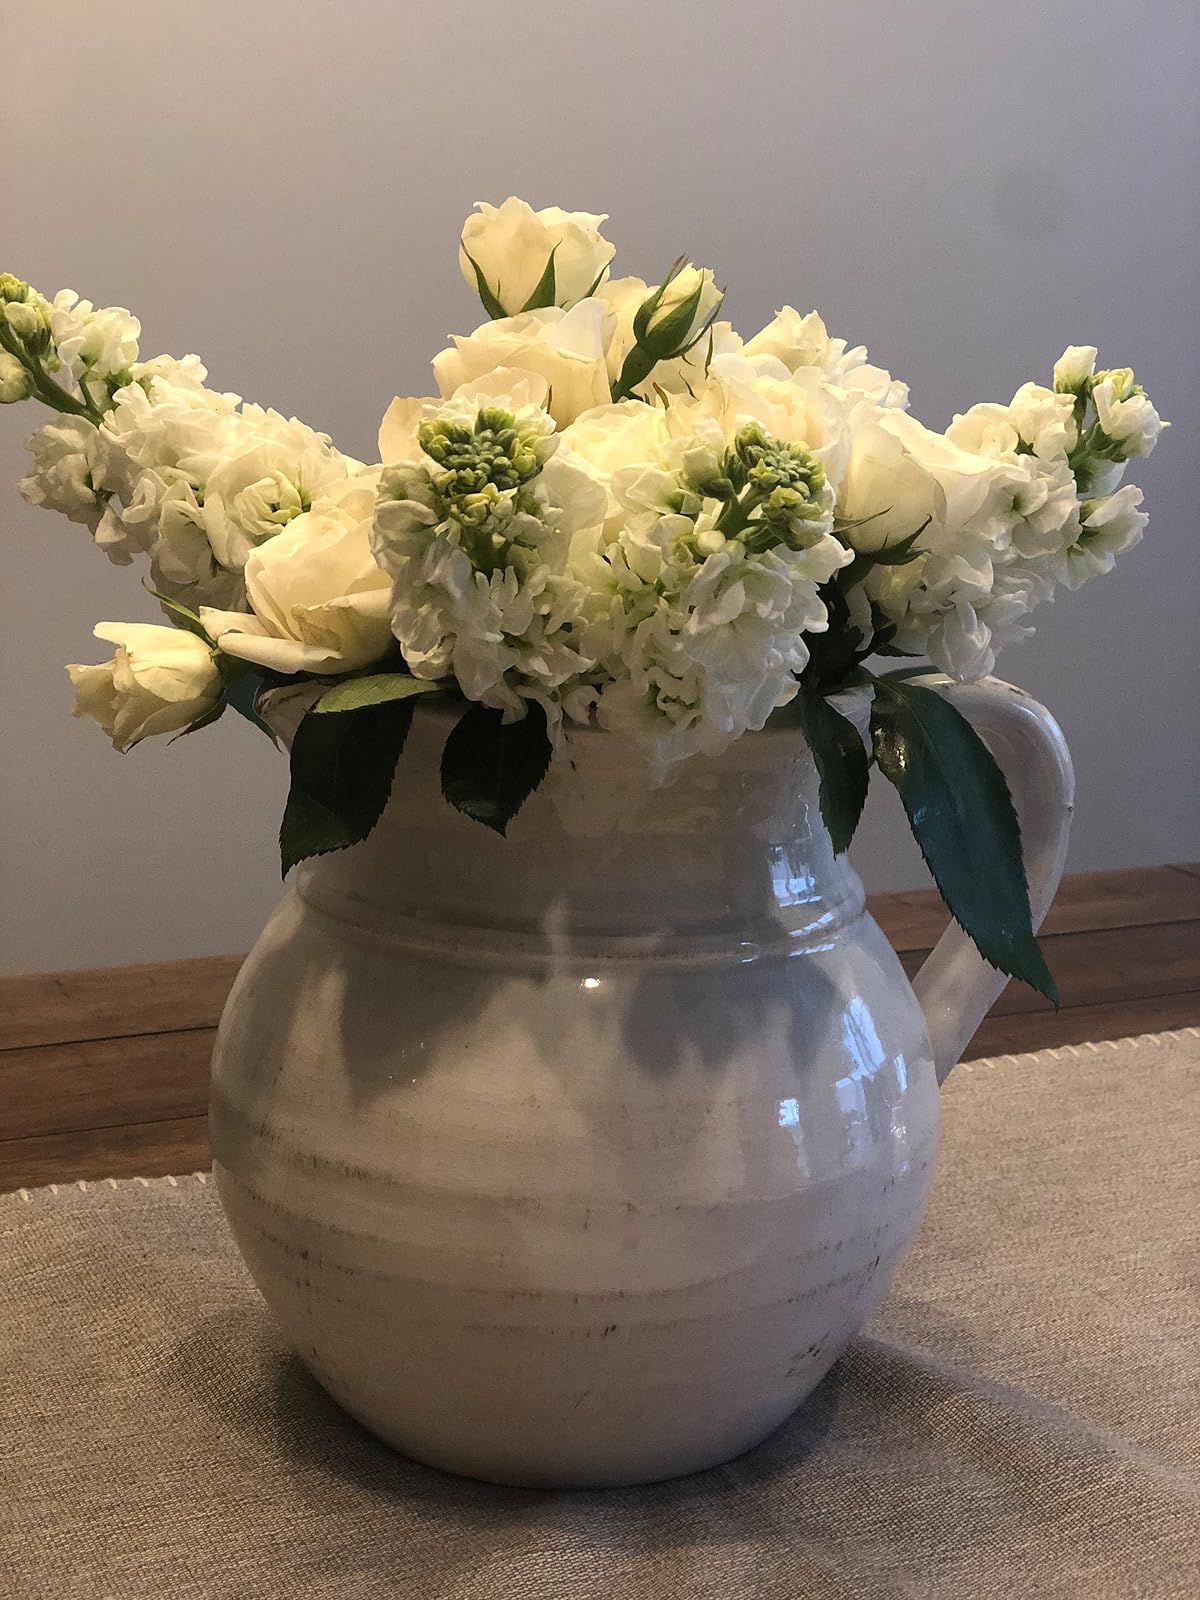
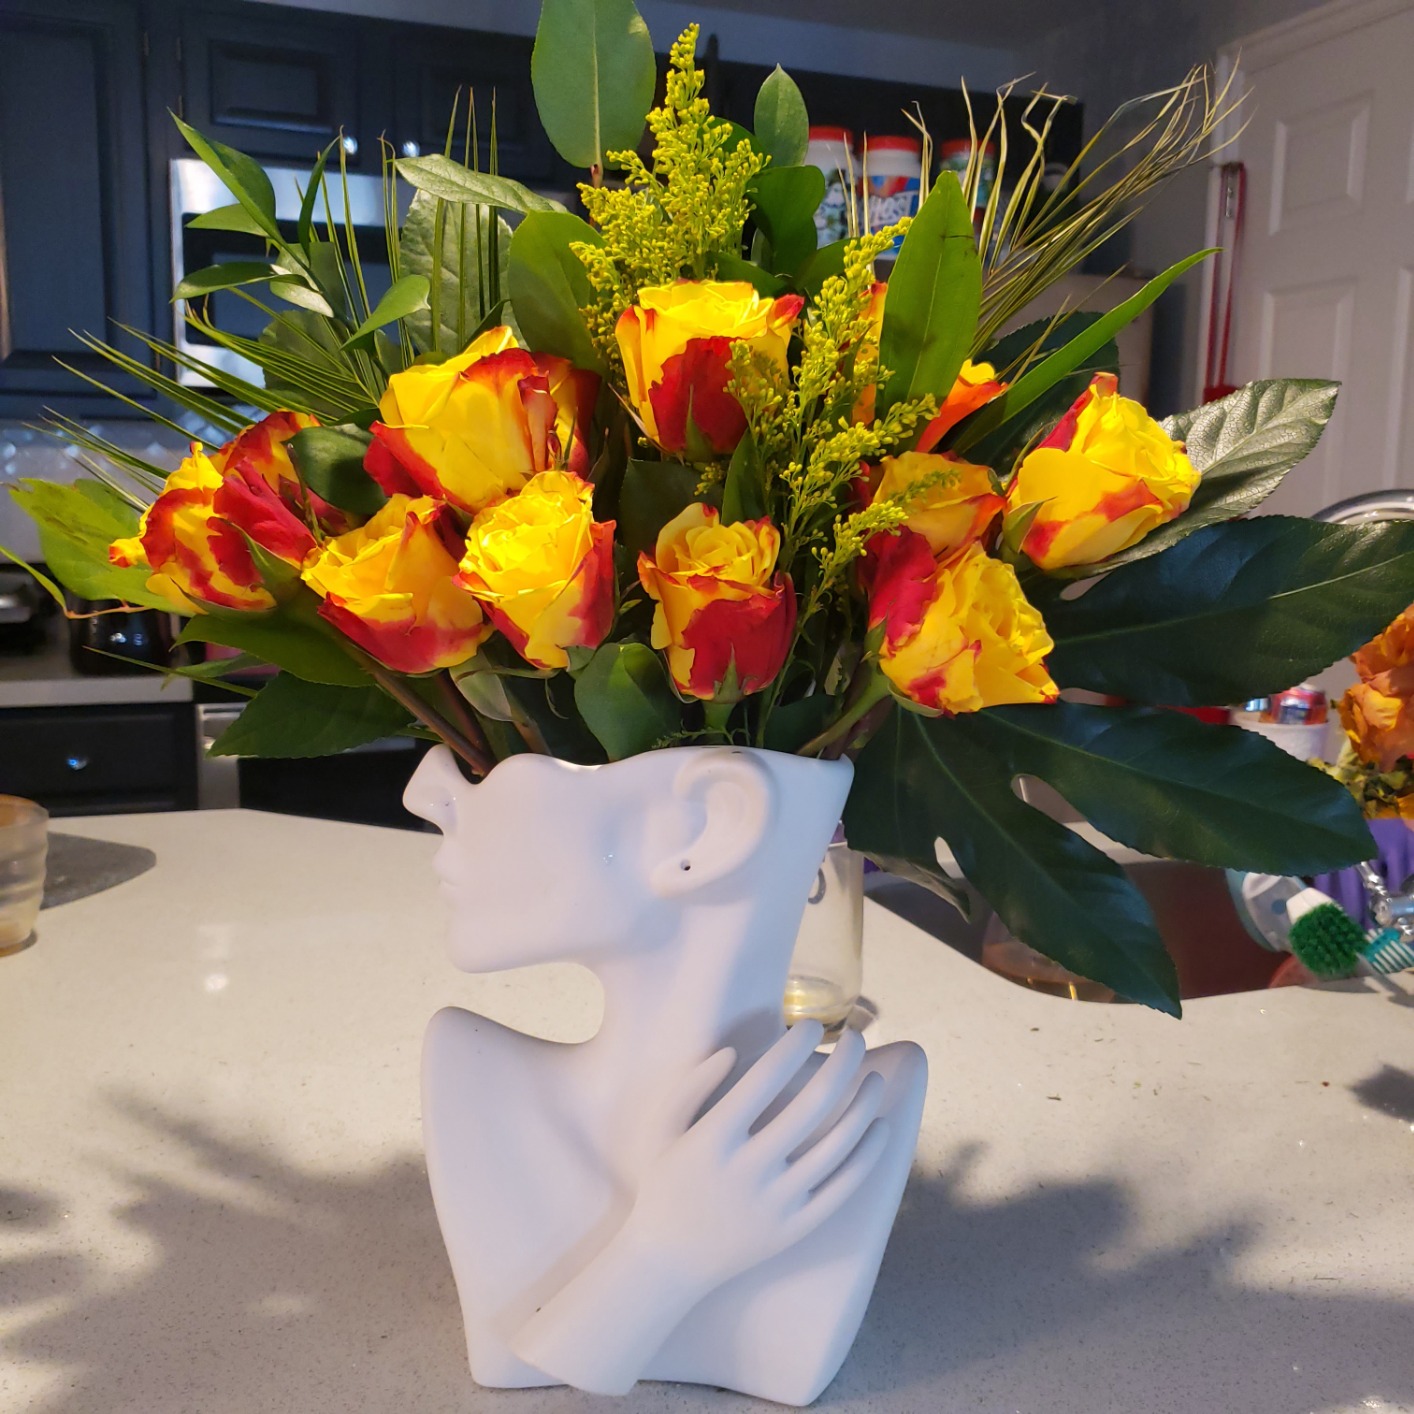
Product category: vase
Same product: no